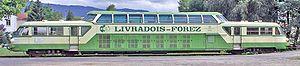
L'autorail panoramique X 4200 est un autorail mono-caisse à deux niveaux construit à 10 exemplaires par Renault numérotés X 4201 à 4210.
Une voiture panoramique est une voiture de chemin de fer offrant une vue dégagée en hauteur ce qui permet aux voyageurs de contempler le relief depuis leur place.